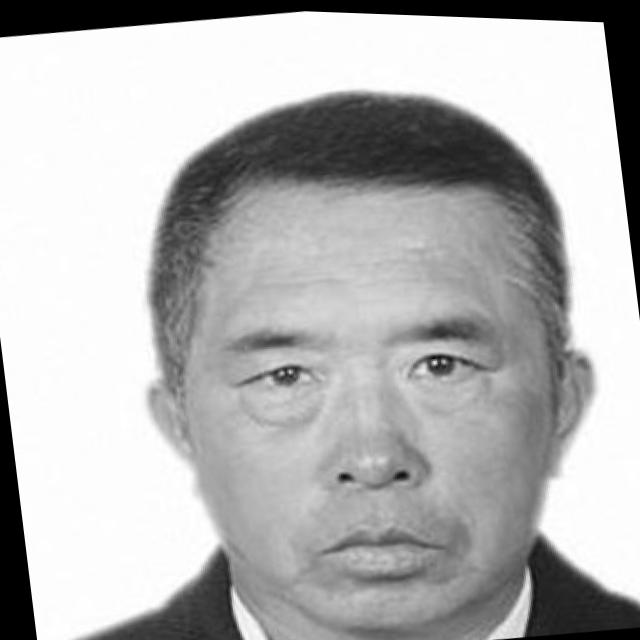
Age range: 45-64